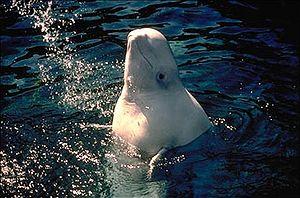
Isolés géographiquement des autres populations fréquentant les eaux de l'océan Arctique, les bélugas du fleuve Saint-Laurent, situés au sud du Québec, sont endémiques du Canada. Cette population a vécu une pression de chasse importante jusqu'à l'adoption d'un moratoire en rapport à cette activité en 1979. Depuis le début du suivi de la population en 1980, le nombre d'individus rapporté annuellement stagne autour de 600 à 800 individus. Les raisons pour la situation précaire actuelle incluent la pollution anthropique telle l'utilisation passée de polluants organiques persistants avant leur bannissement comme les hydrocarbures aromatiques polycycliques et les dichlorodiphényltrichloroéthanes, les pathogènes présents dans les eaux qu'ils fréquentent, la prolifération d'algues toxiques et autres dérangements causés par l'humain comme les perturbations sonores causées par les bateaux.